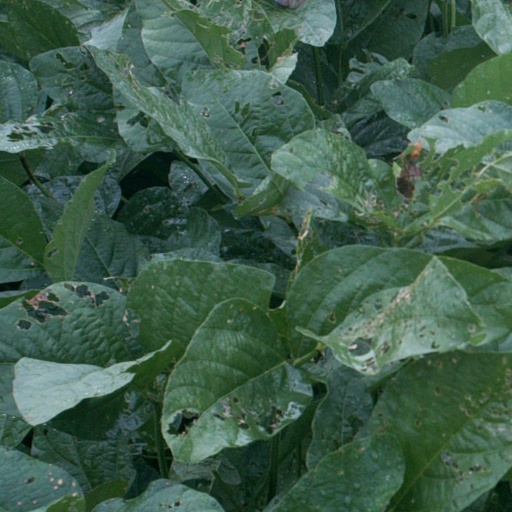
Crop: soybean